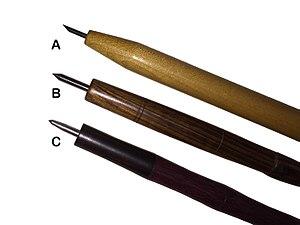
Pointes sèches
La pointe sèche est à la fois un outil et le terme désignant un procédé de gravure en taille-douce.